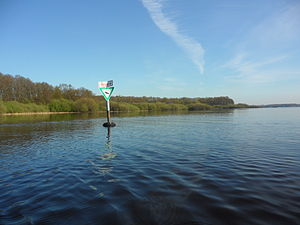
Einfelder See
Naturreservatet på vestbredden af søen
Einfelder See er en sø i det nordlige Tyskland, beliggende lige nord for Neumünster i den centrale del af delstaten Slesvig-Holsten. Den ligger 27 moh. og har et areal på 178 km². Søen ligger på vandskellet mellem floderne Stör og Ejderen. Hovedparten af vandet er grundvand, og kun en lille del kommer fra den tilstødende mose Dosenmoor.